2018 South Australian state election

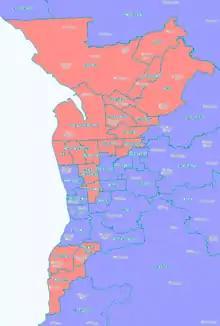
Redistributed metropolitan seats

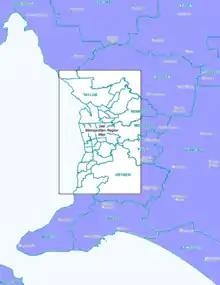
Redistributed inner-rural seats

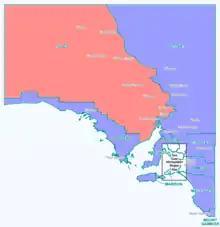
Redistributed outer-rural seats

Below post-redistribution margins listed were calculated by the South Australian Electoral Districts Boundaries Commission, and differ somewhat from those calculated by the ABC's Antony Green. The EDBC is the only redistribution authority in Australia that is required to examine voting patterns in drawing electoral boundaries, and in doing so, assume that the proportion of each party's vote in the declaration vote (postal, pre-poll and absent votes) is evenly distributed across the whole of each former electorate. Antony Green's margin estimates are more accurately calculated using declaration votes from the redistributed polling booths.